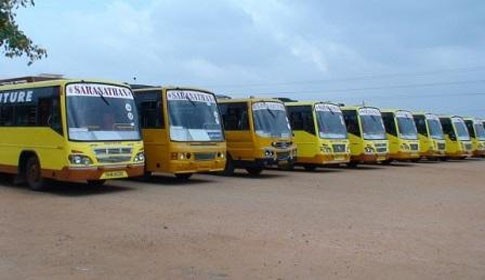
Bus Facilities at SCE